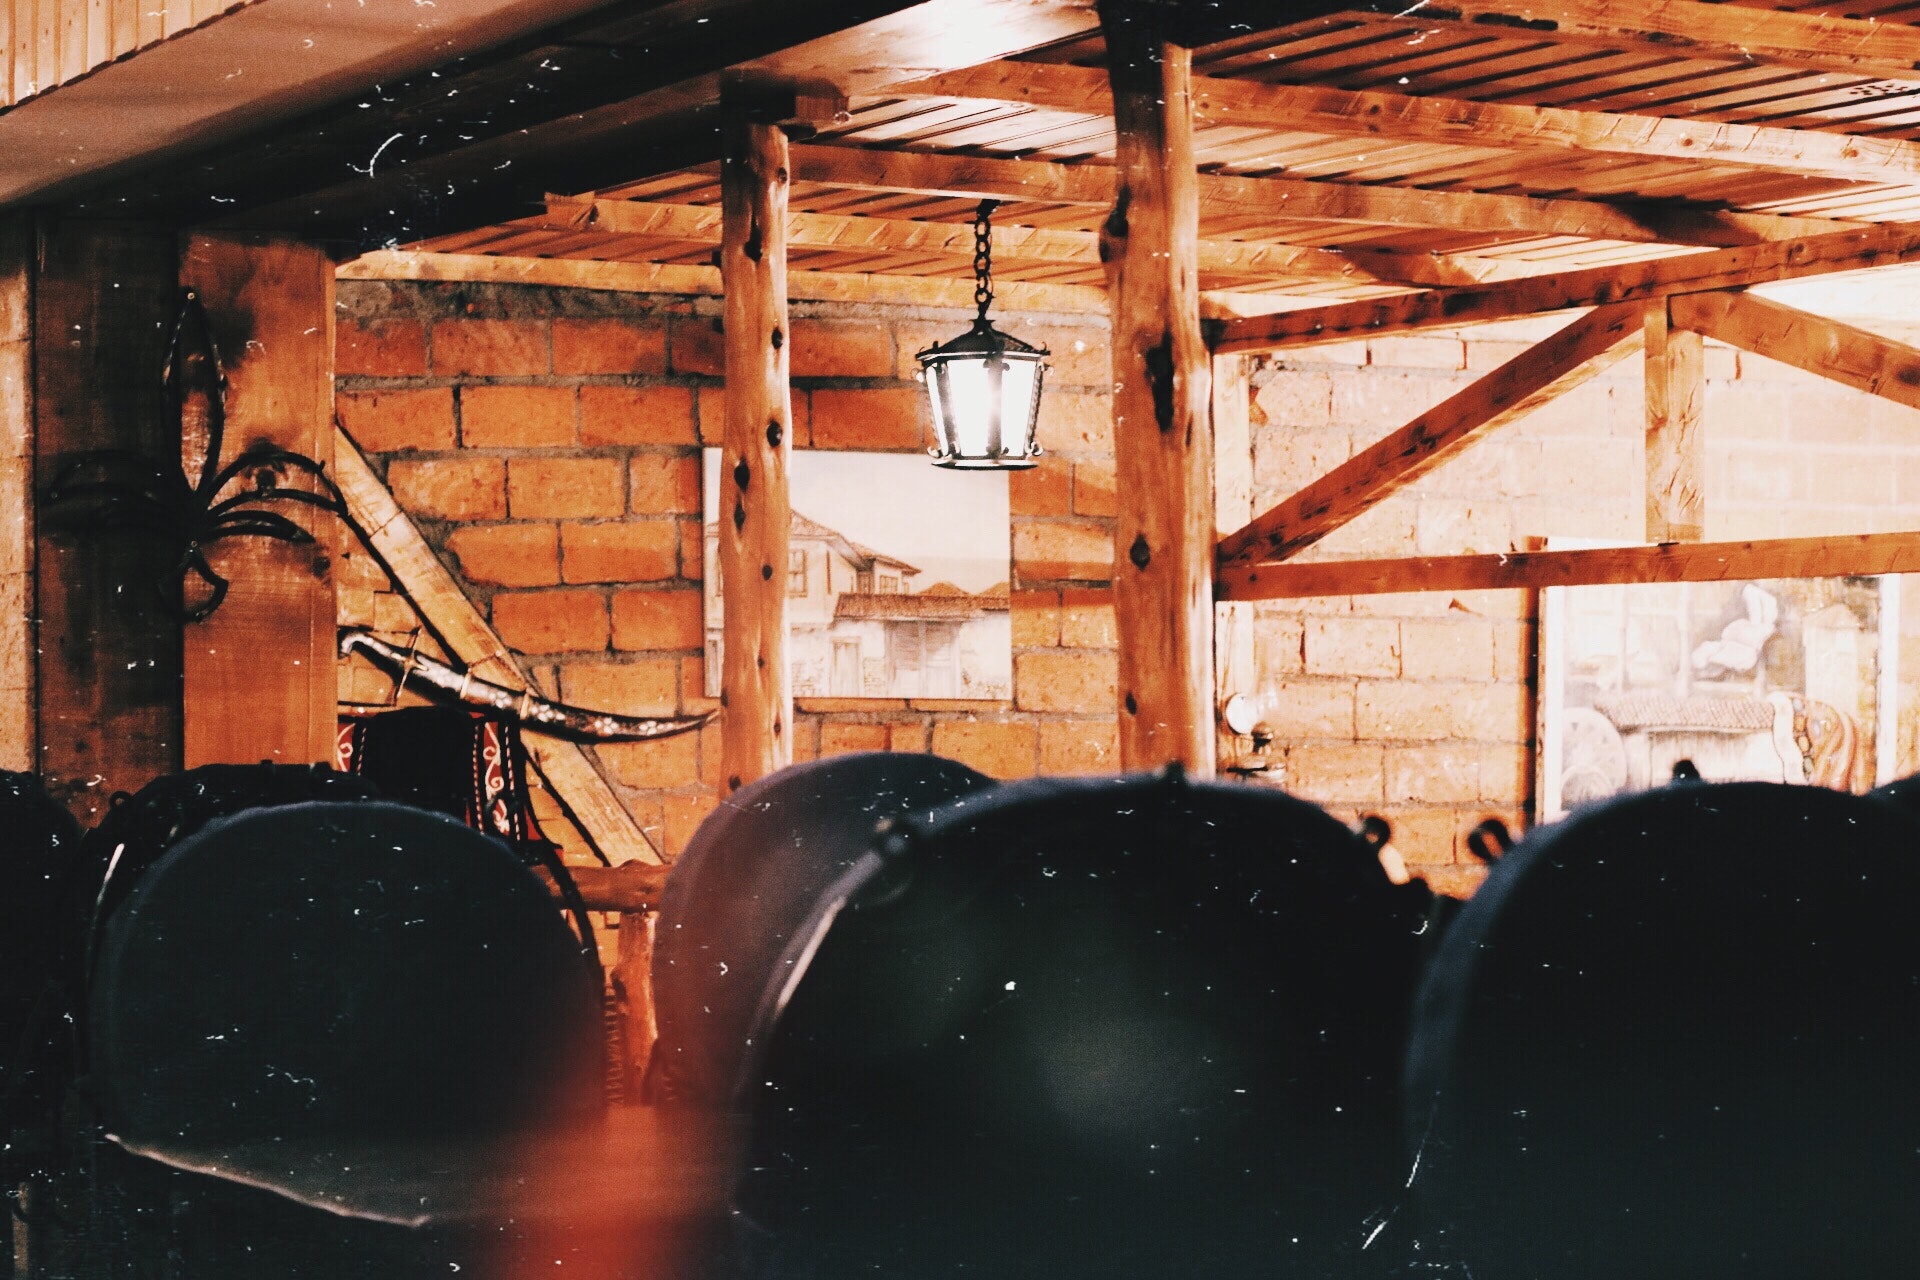
light, wood, beam, house